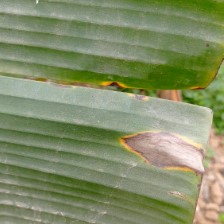
Label: cordana